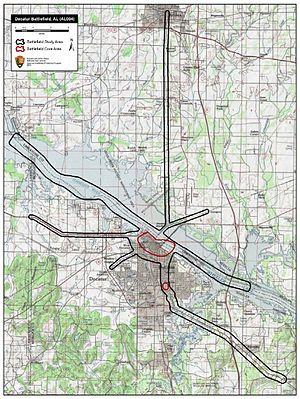
La bataille de Decatur est une démonstration réalisée du 26 au 29 octobre 1864, dans le cadre de la campagne de Franklin-Nashville de la guerre de Sécession. Les forces de l'Union de 3-5 000 hommes sous les ordres du brigadier général Robert S. Granger empêchent les 39 000 hommes de l'armée du Tennessee confédérée sous les ordres du général John B. Hood de traverser la rivière Tennessee à Decatur, en Alabama.